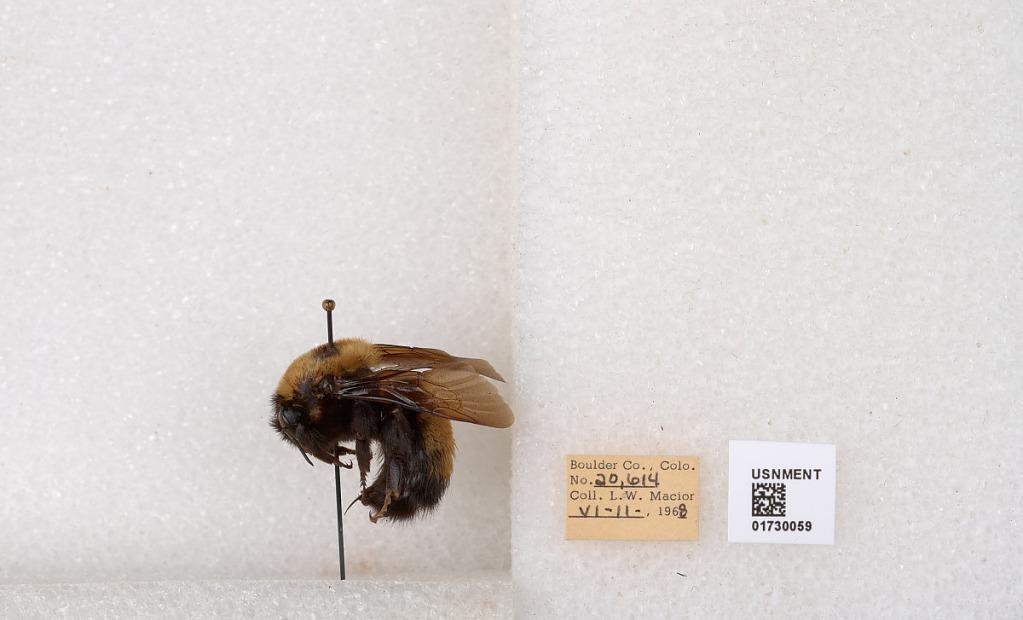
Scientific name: Bombus (Bombus) nevadensis Cresson